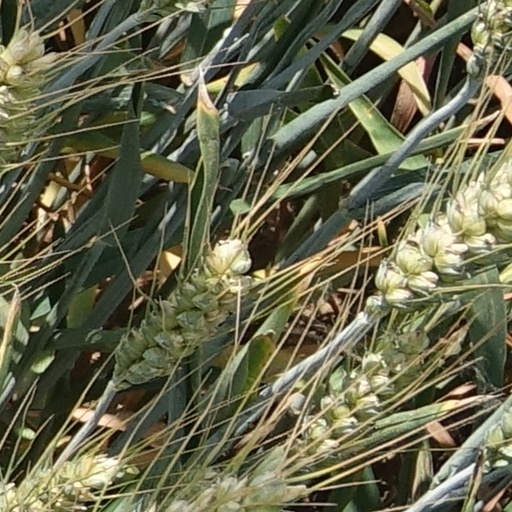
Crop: wheat